Commuter worker

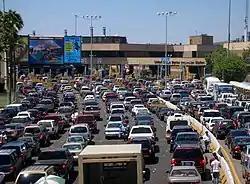
The San Ysidro border crossing between San Diego and Tijuana

A commuter worker, also known as a cross-border commuter or alien commuter is a worker who is resident in a different country to that in which they work, and crosses a national border as part of their regular commute.